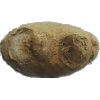
Label: Ginger Root 1